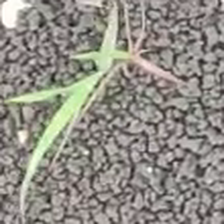
Weed species: Digitaria_SP_(Digitaria Sanguinalis )